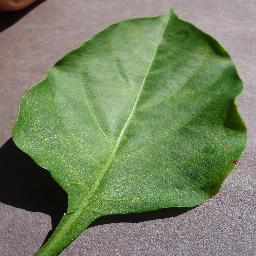
Label: Pepper,_bell___healthy